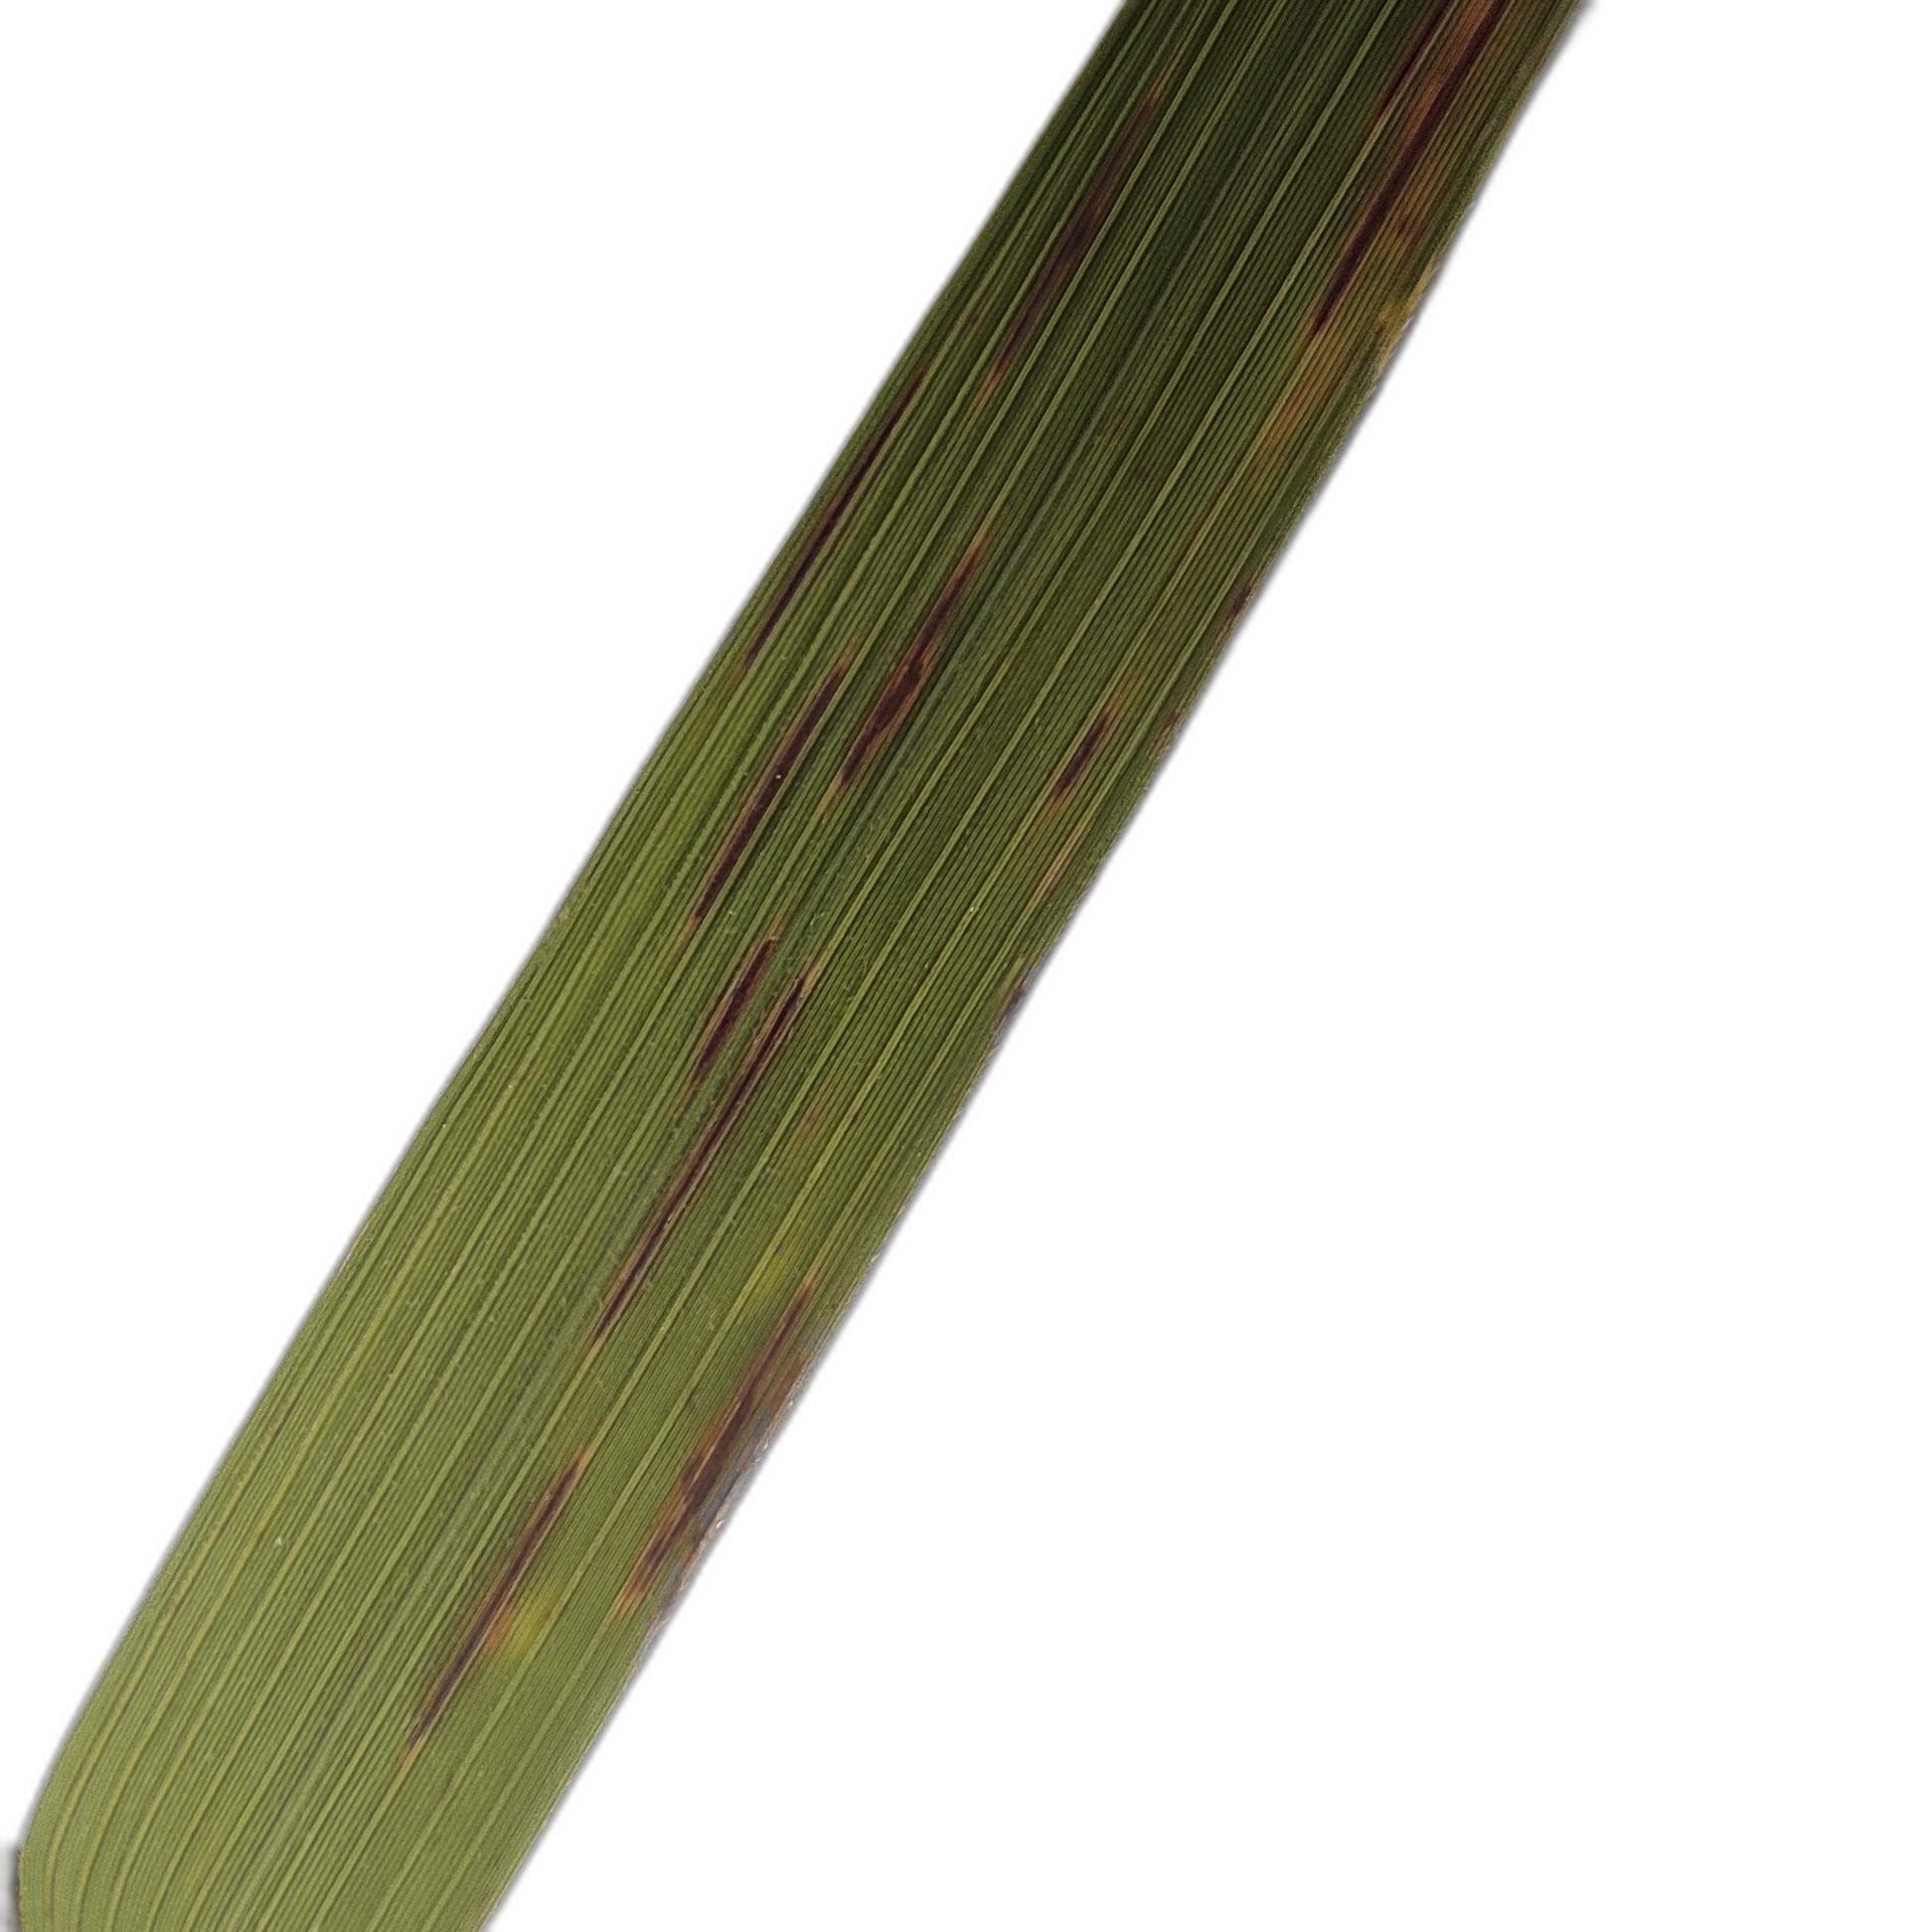
Label: Rice Blast